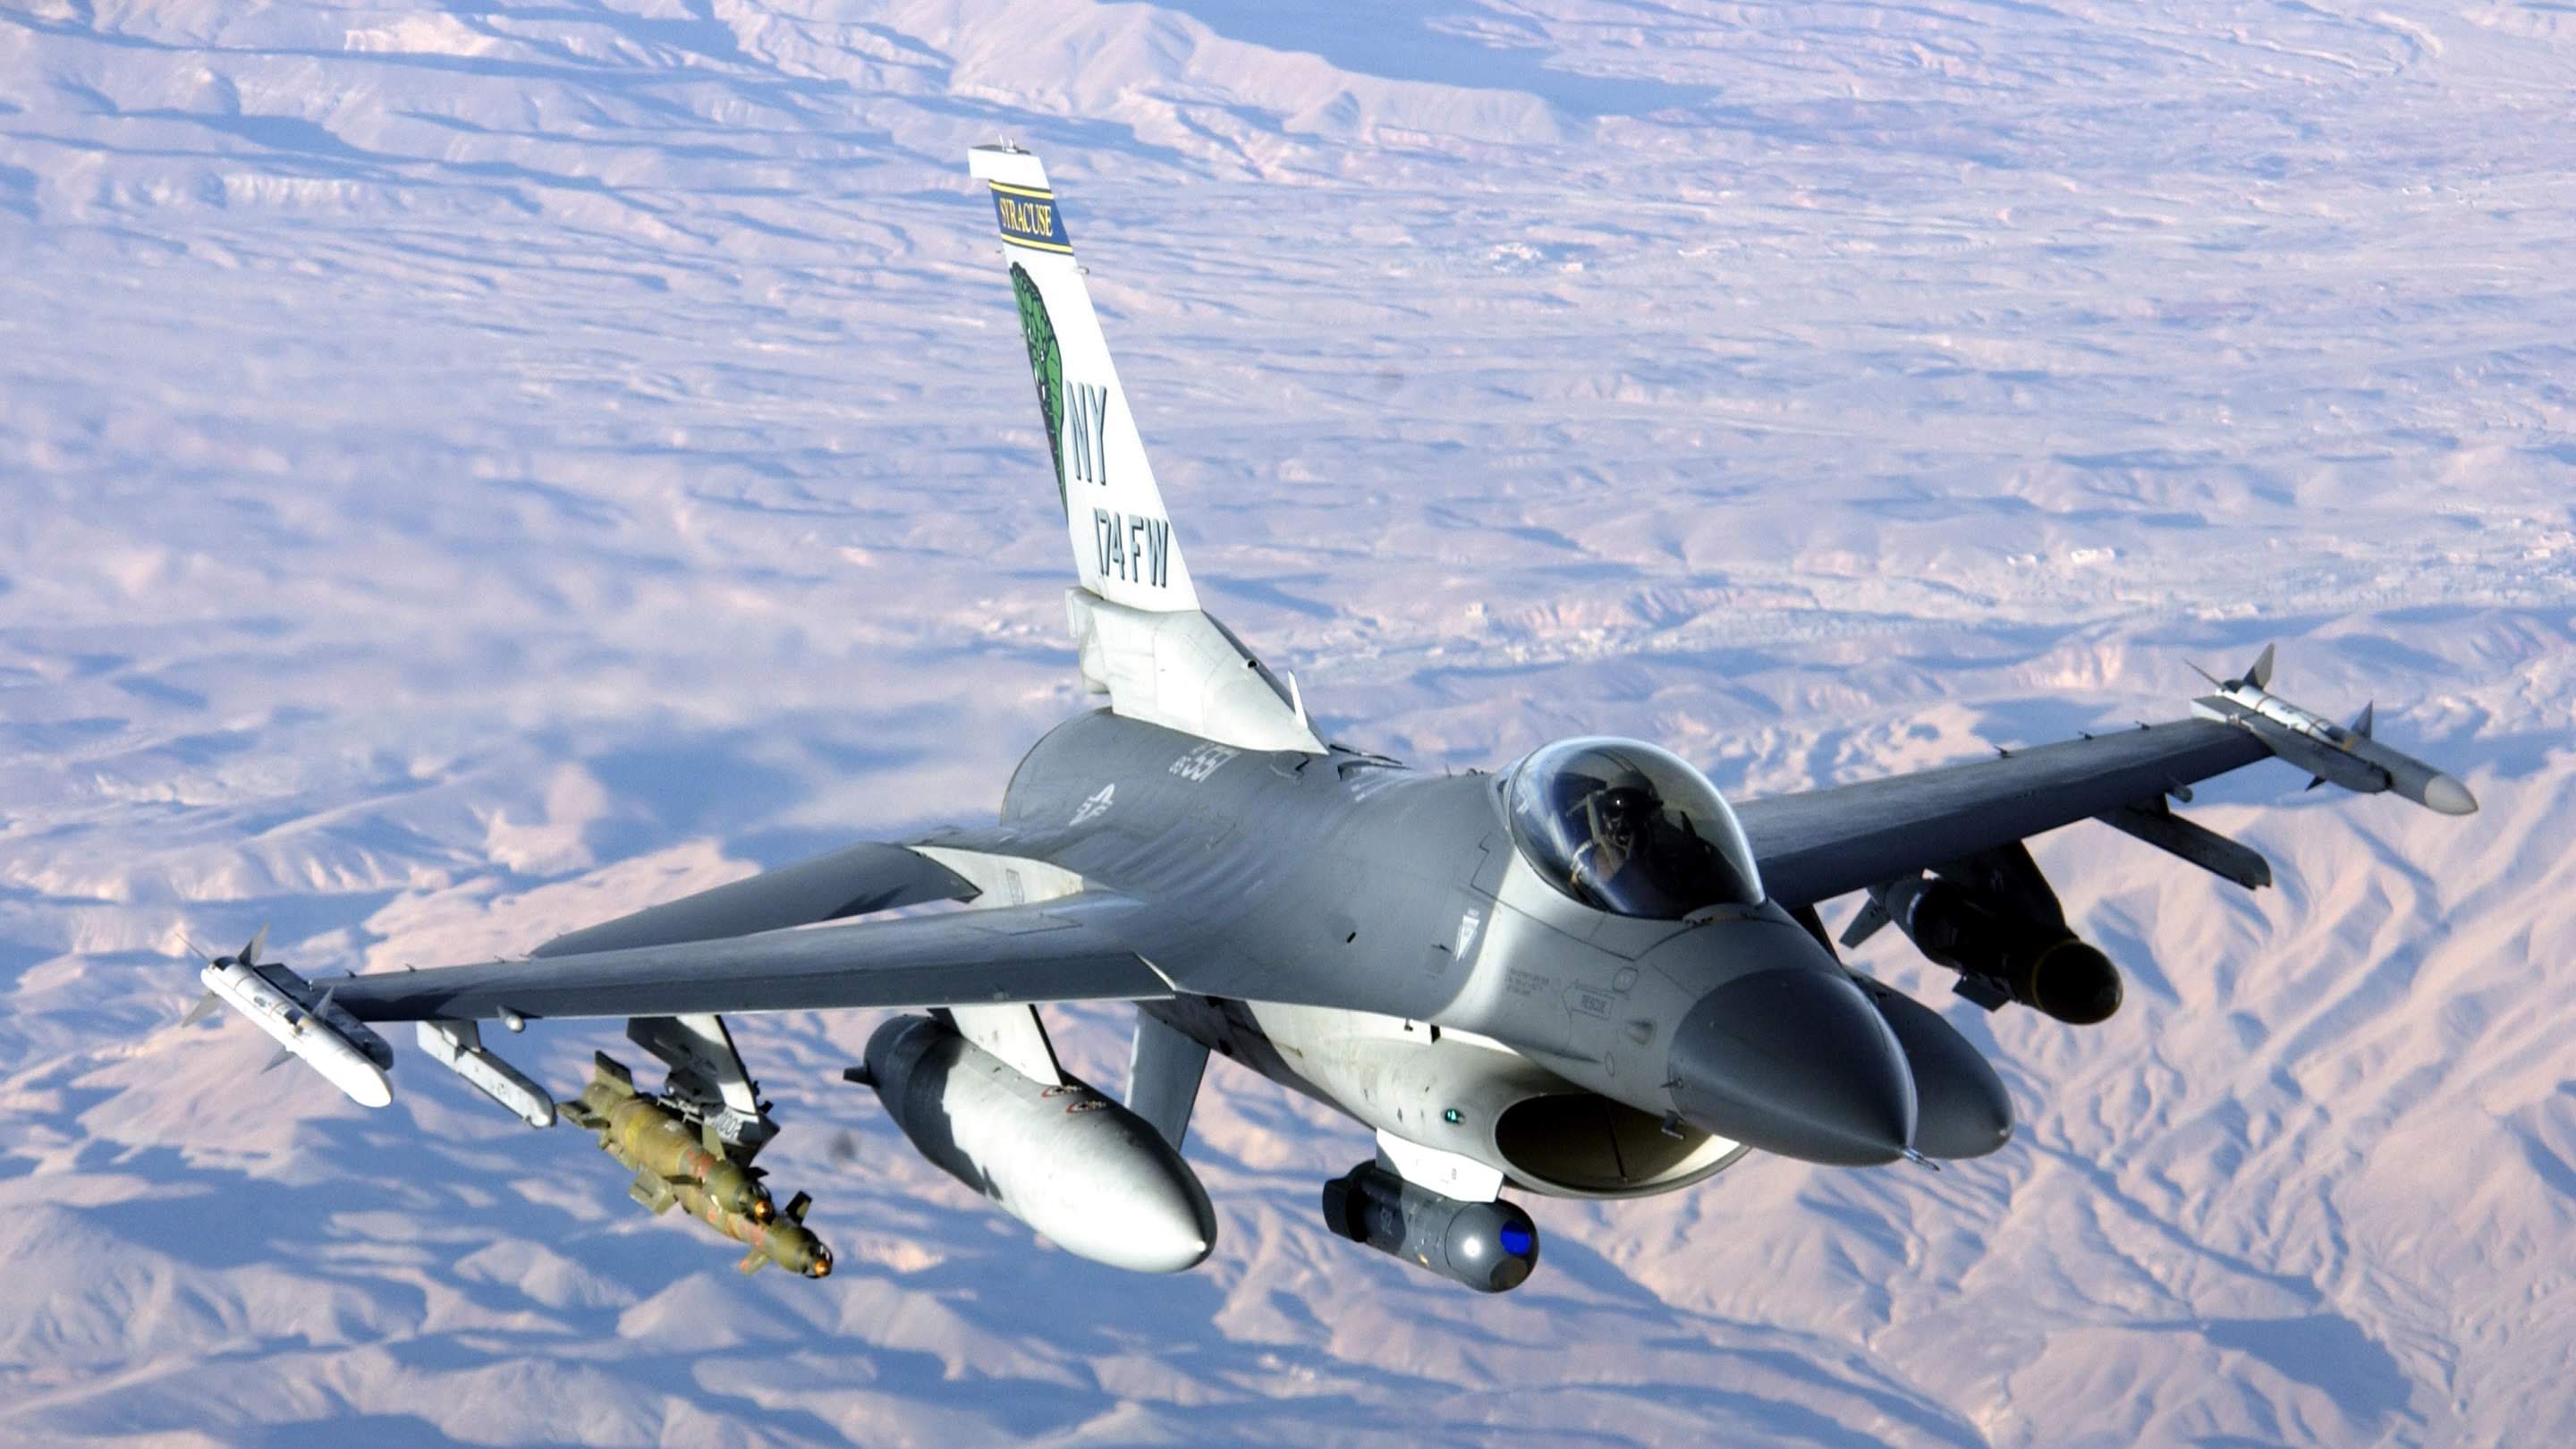
air, aircraft, vehicle, airplane, military aircraft, jet aircraft, air force, aviation, fighter aircraft, flight, aerospace engineering, Boeing f a 18e f super hornet, aerospace manufacturer, dassault rafale, grumman f 14 tomcat, Mcdonnell douglas f a 18 hornet